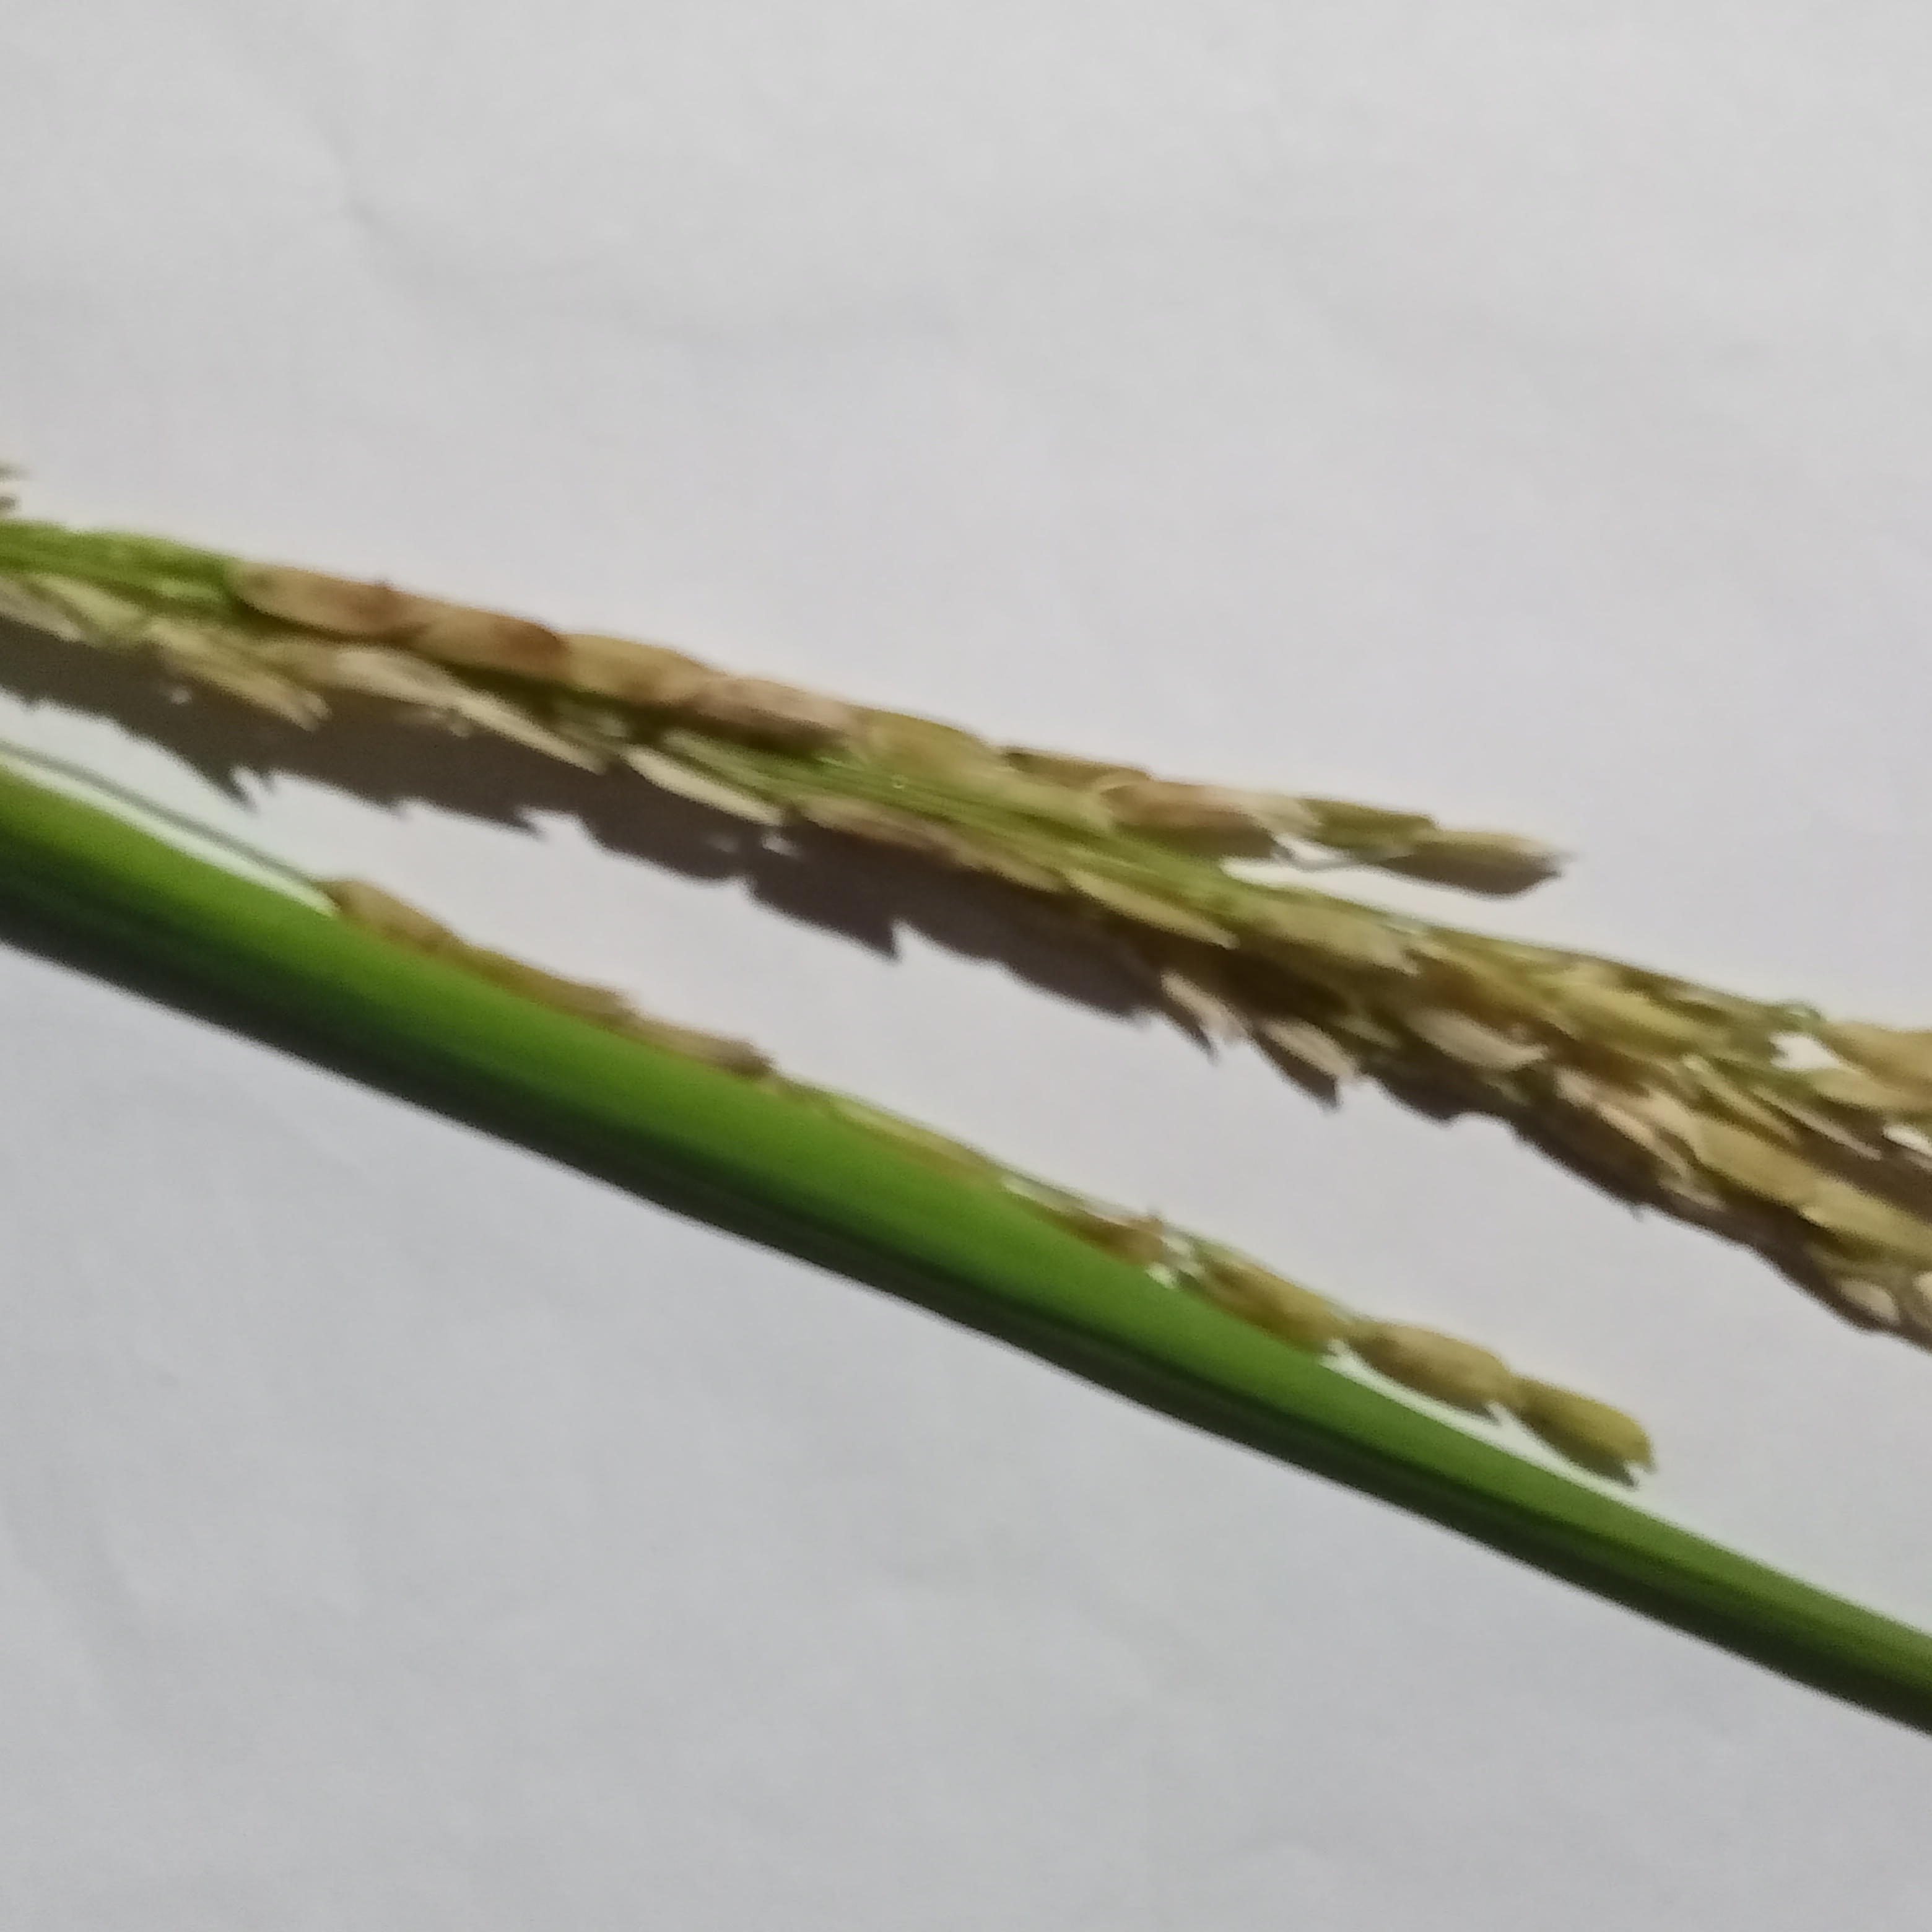
Nhãn: Bệnh Đạo ôn lá và cổ bông (Rice leaf and neck blast)